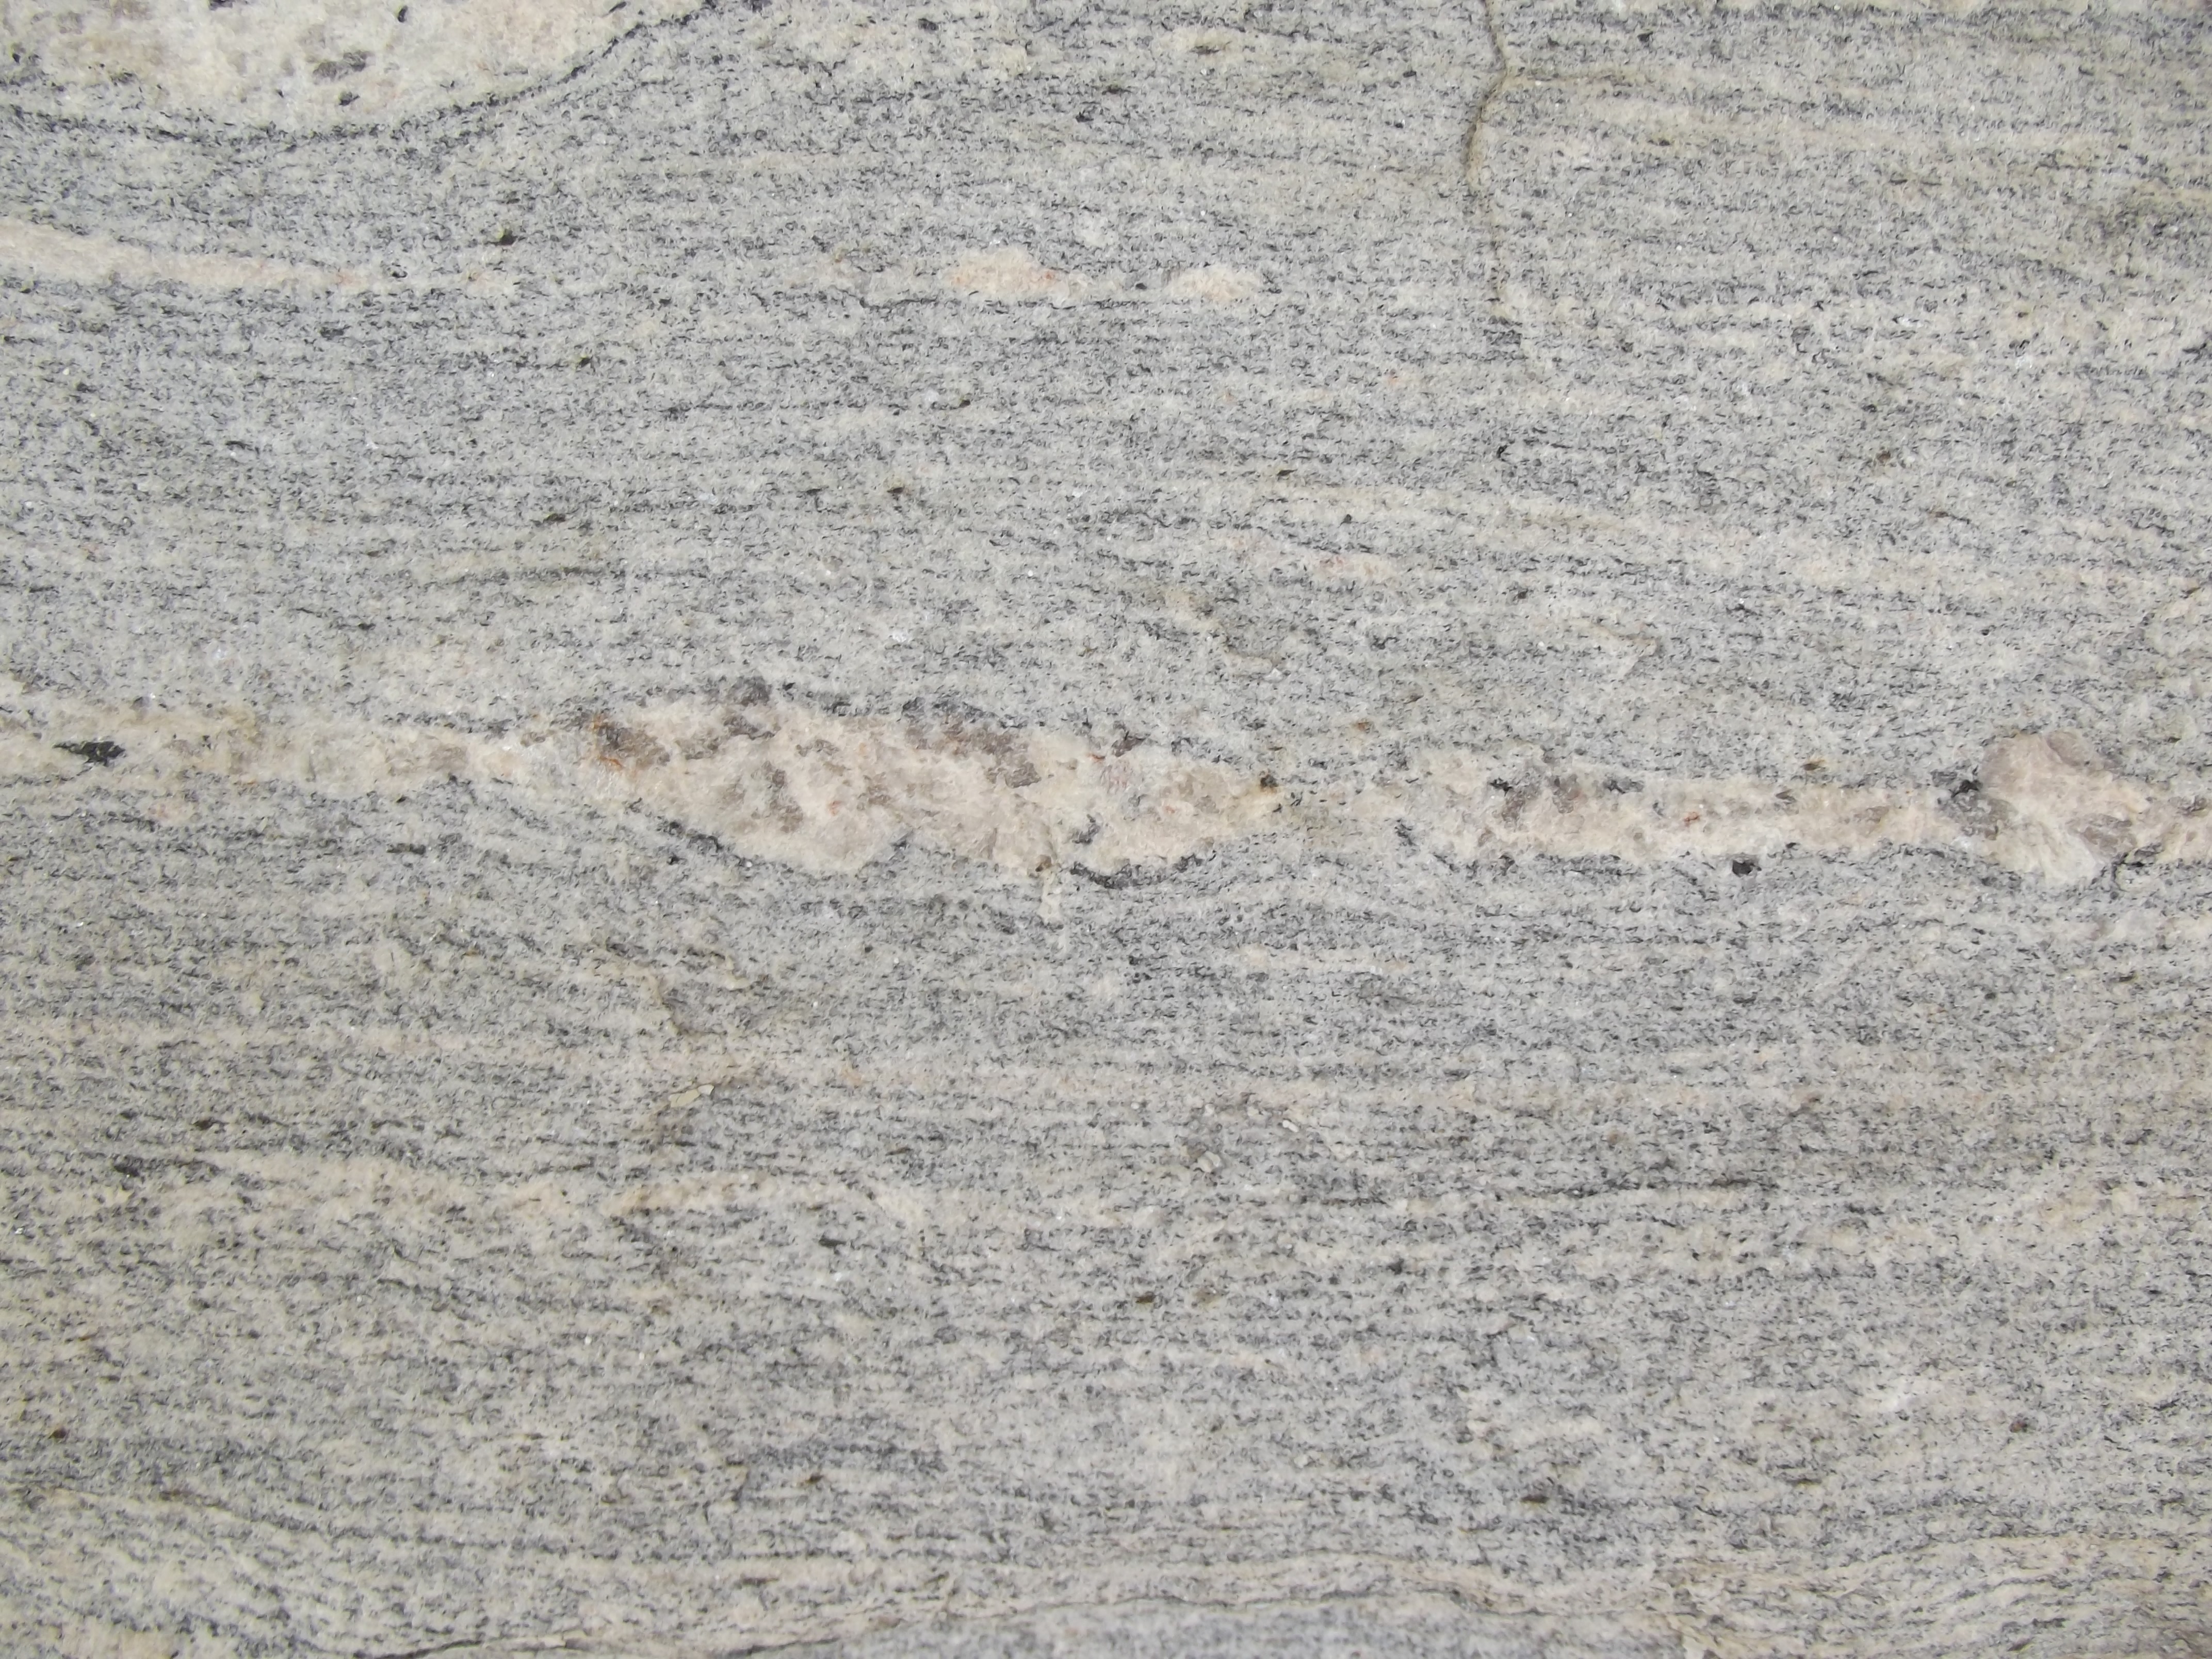
rock, structure, grain, texture, floor, wall, stone, pattern, soil, gray, rough, stone wall, brick, material, surface, textured, granite, flooring